MiG Alley Ace

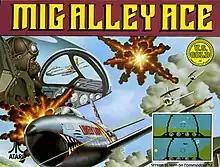

MiG Alley Ace (shown as Mig Alley ACE on the Commodore title screen) is a combat flight simulation game published by MicroProse for Atari 8-bit computers in 1983. A Commodore 64 port followed in 1984.